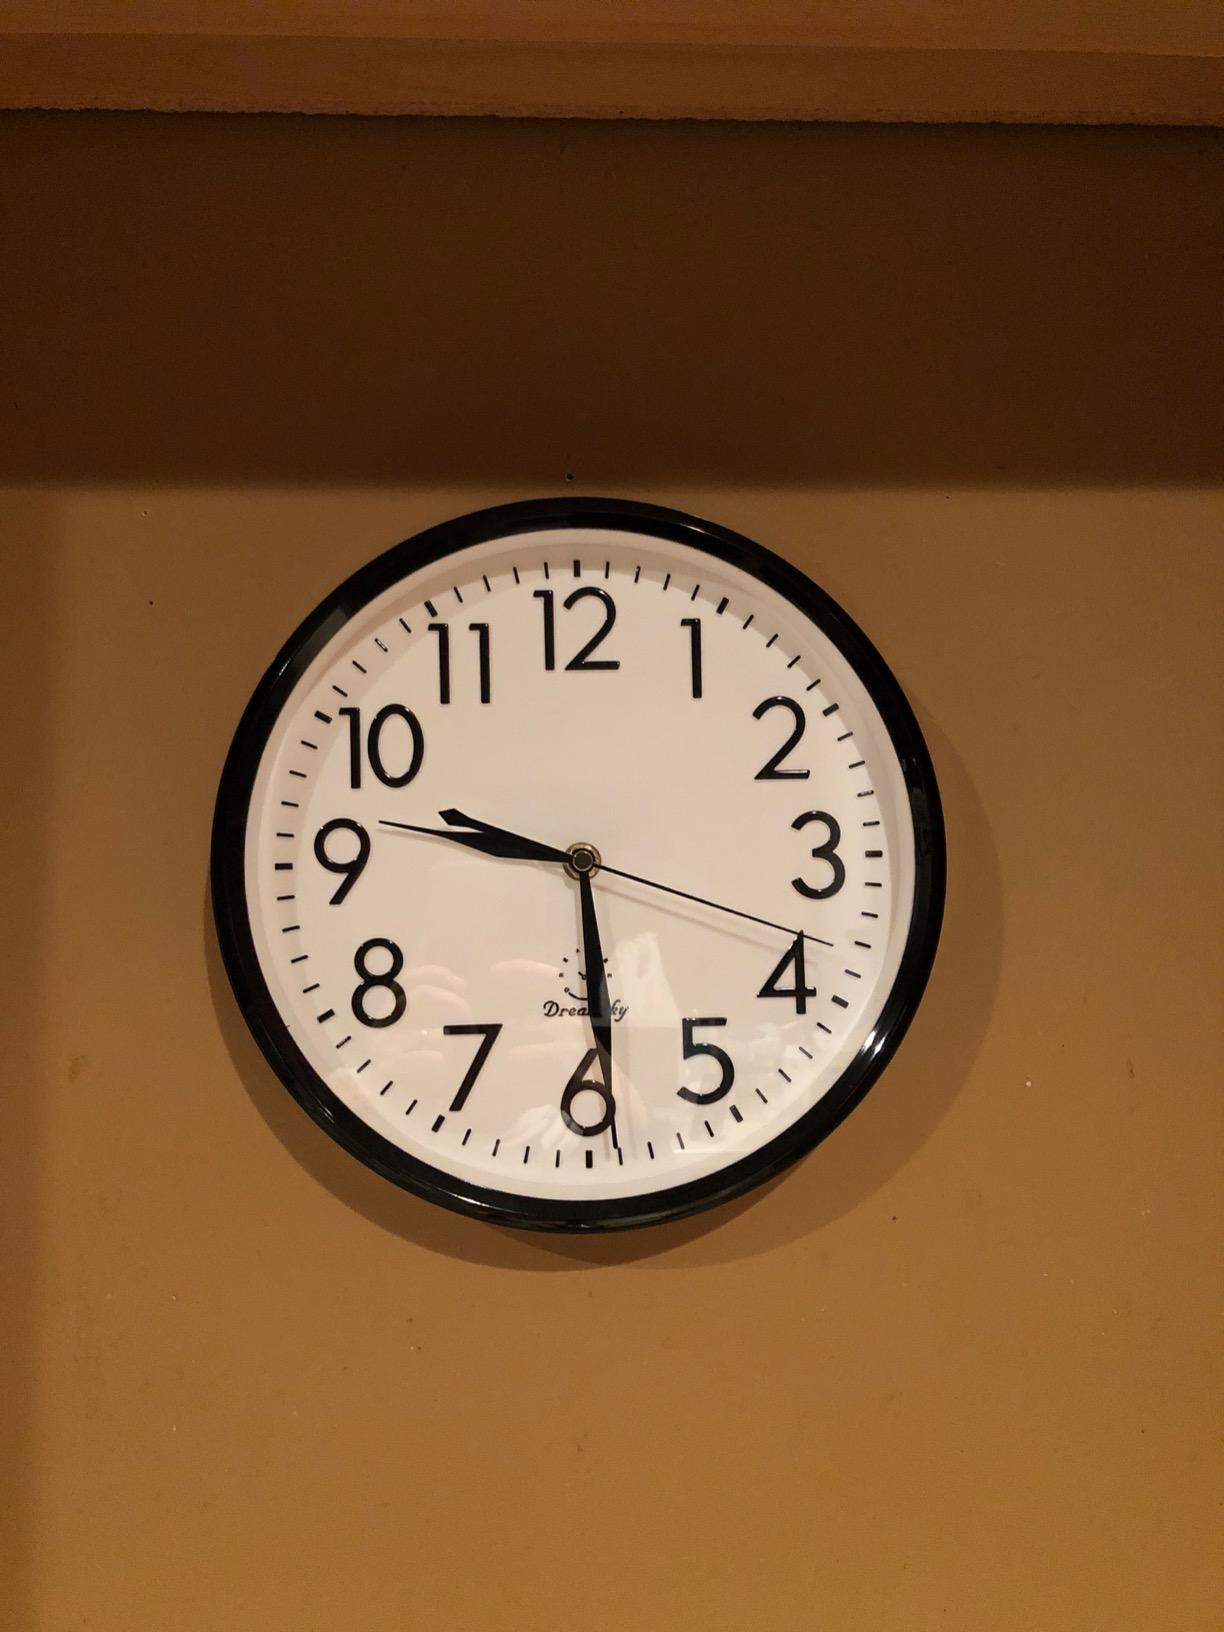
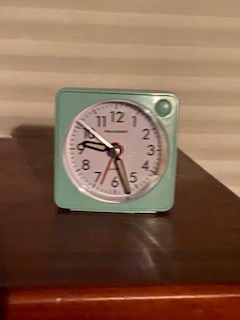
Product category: clock
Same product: no